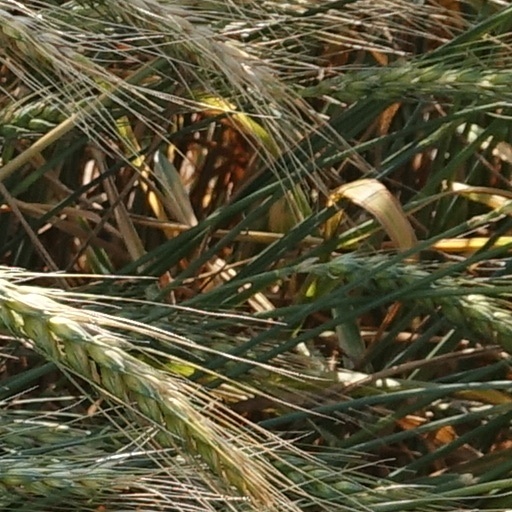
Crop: wheat